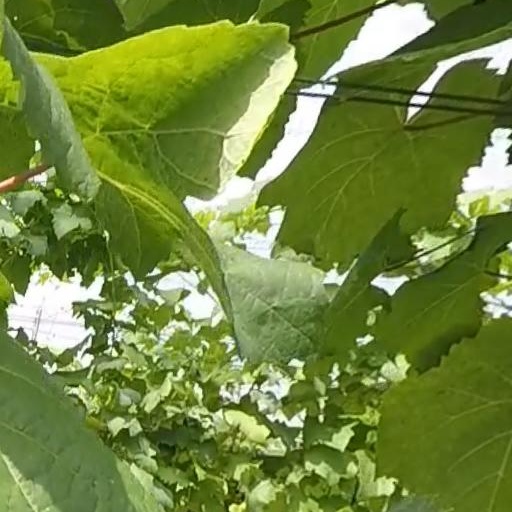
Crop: grape